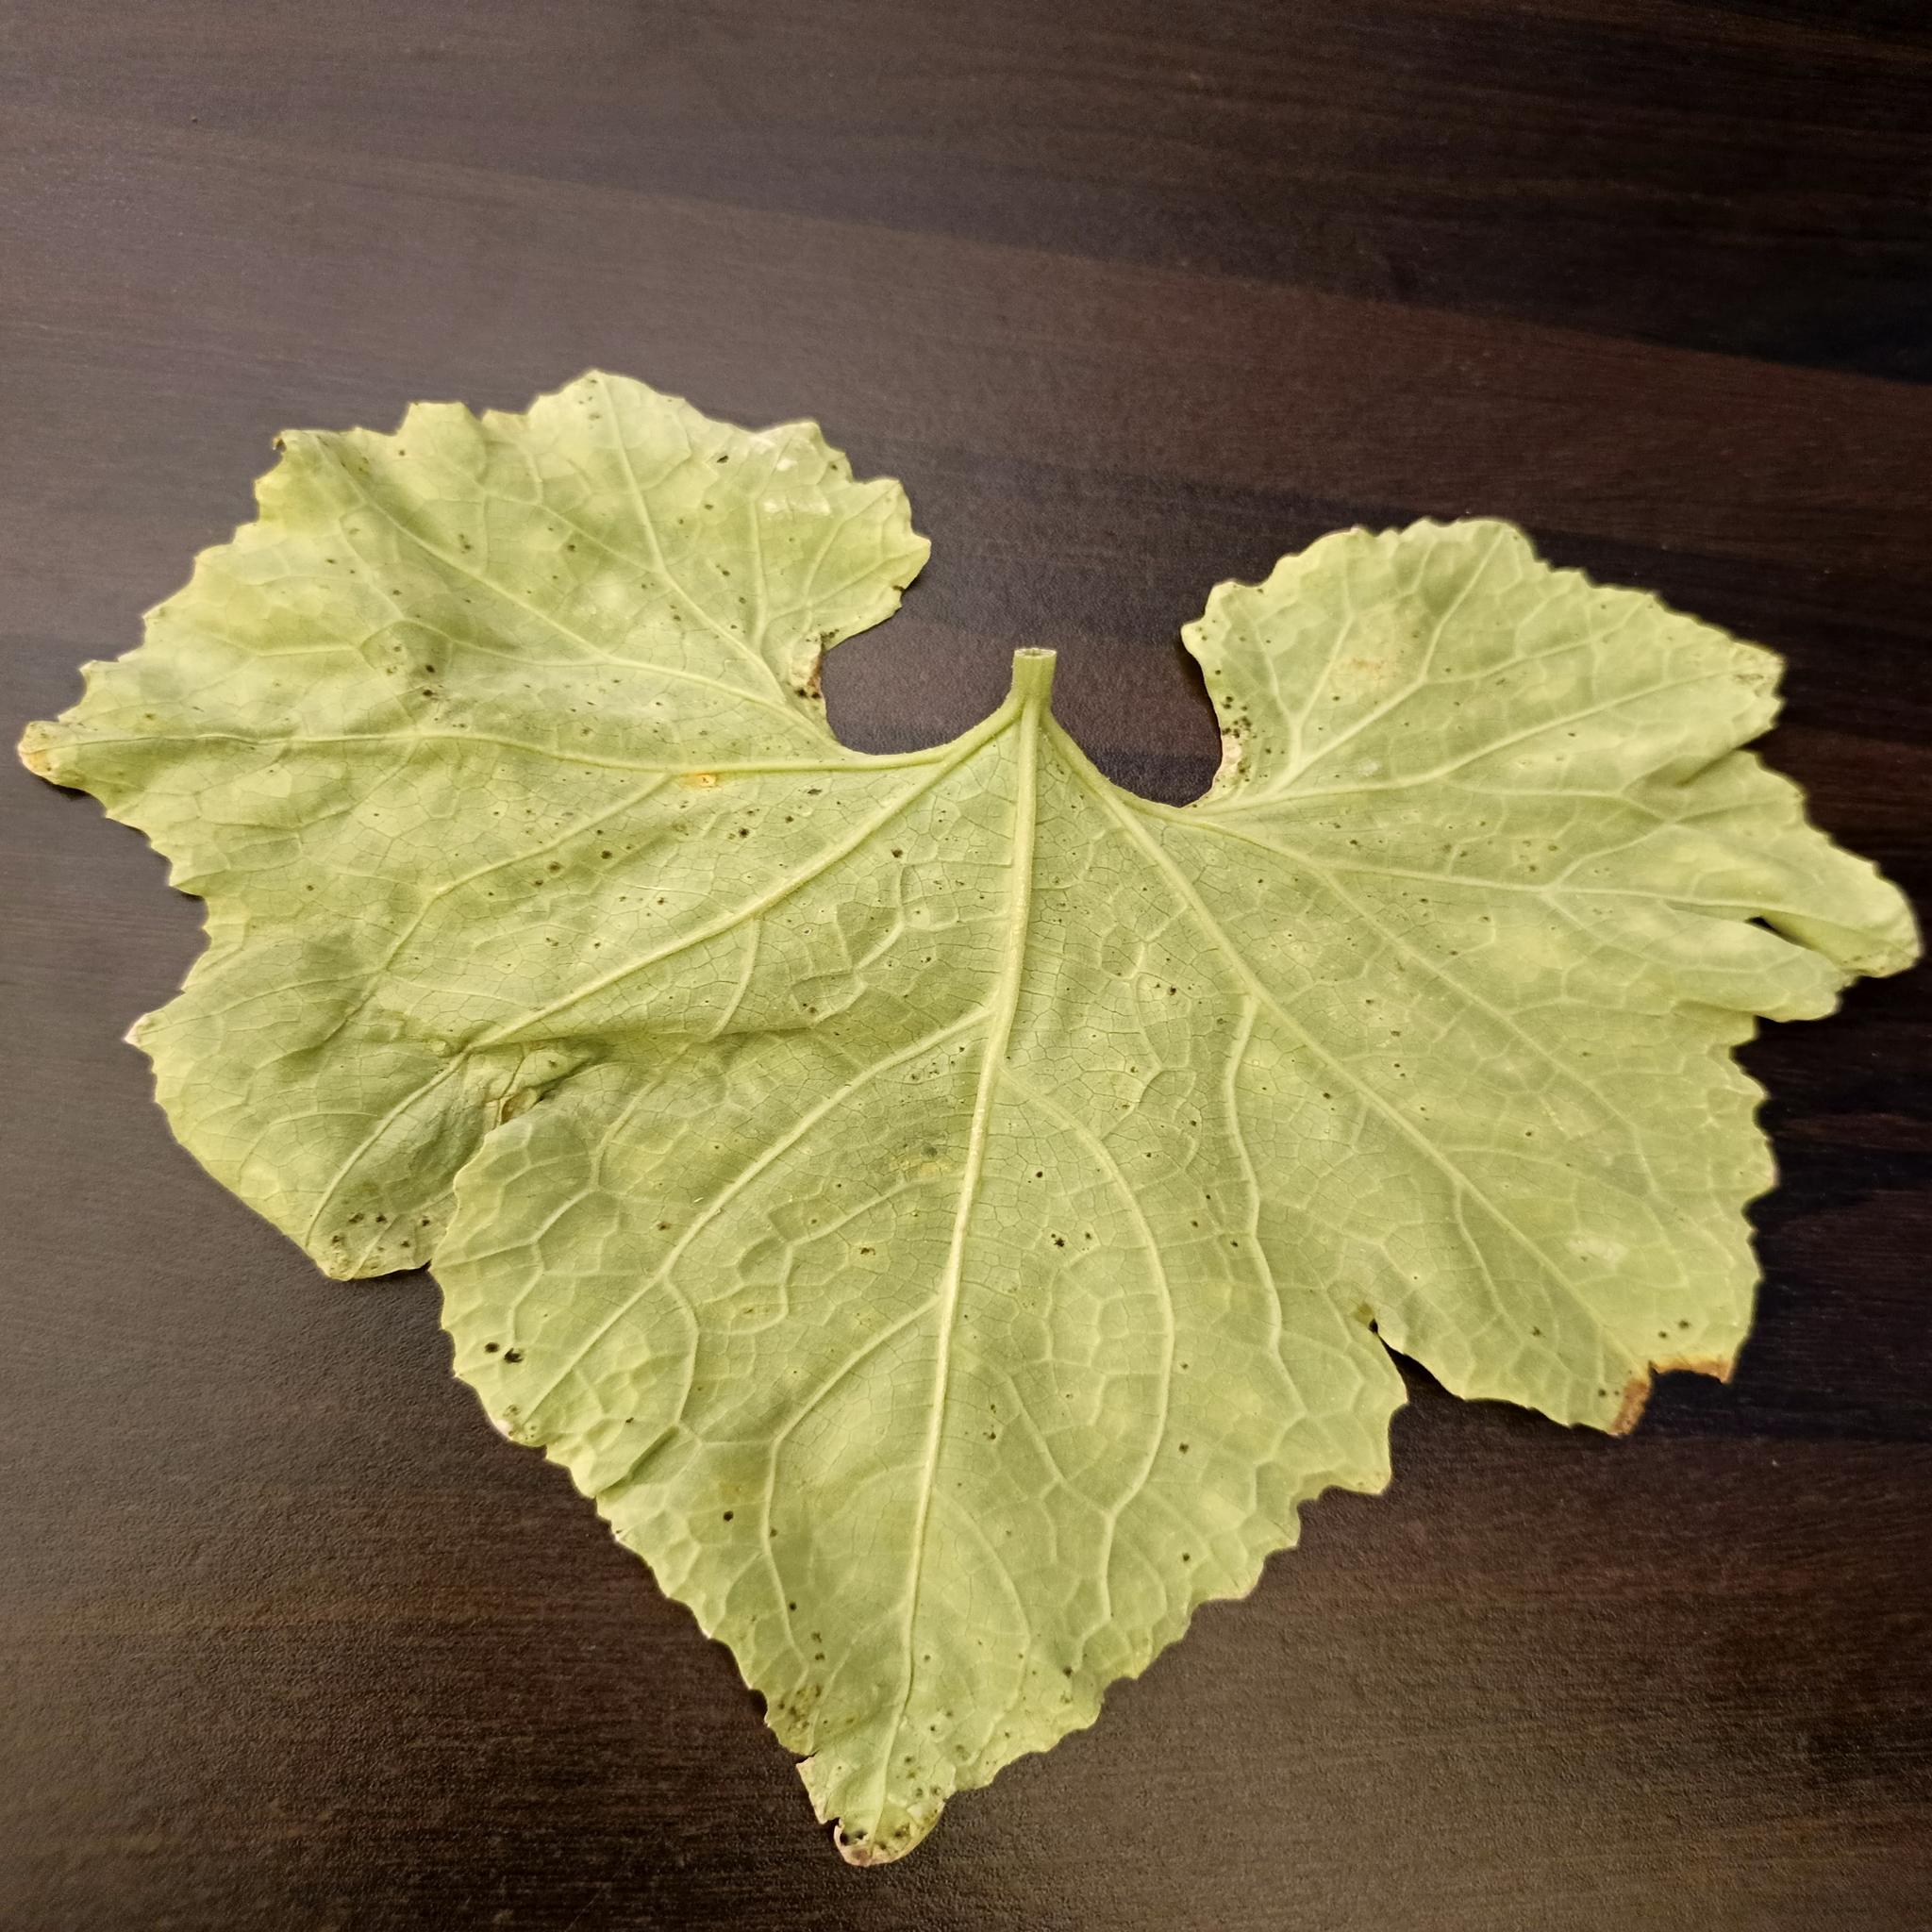
Label: Leaf curl